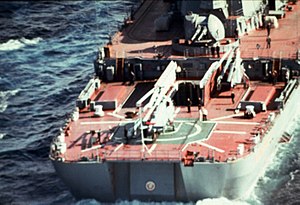
Kirov-klassen / Historie
helikopterdækket på Kalinin med porten til hangaren åben samt en Ka-25 og en Ka-27.
Kirov-klassen er en klasse af krydsere brugt af Vojenno-Morskoj Flot Rossojskoj Federatsii og er det største og tungeste krigsskibe i brug i dag og er på størrelse med en dreadnought fra 1. verdenskrig. Oprindeligt blev klassen bygget til Sovjetunionen hvor de blev benævnt Projekt 1144. Tilblivelsen af Kirov-klassen siges også at være skyld i US Navy's genaktivering af slagskibene af Iowa-klassen i 1980'erne.